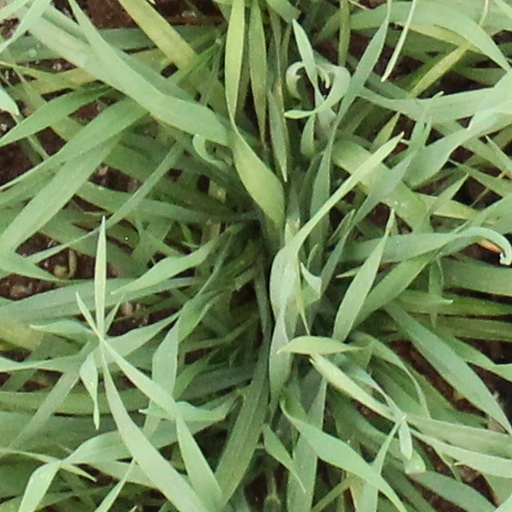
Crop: wheat